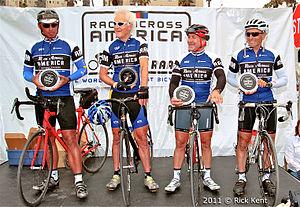
Michael Brant Shermer, né le 8 septembre 1954 à Glendale, est un journaliste scientifique et un historien des sciences américain. Fondateur et président de The Skeptics Society, il est également rédacteur en chef du magazine Skeptic. Il tient une rubrique sceptique régulière dans Scientific American. Il est aussi co-présentateur et producteur de l'émission Exploring the Unknown.
La Race Across America, ou RAAM, est une course cycliste d'ultrafond à travers les États-Unis organisée par l'Ultra Marathon Cycling Association. Le parcours diffère d'une année à l'autre mais s'est toujours déroulé de la côte Ouest à la côte Est, sur une distance moyenne de 4 800 km. Il s'agit de l'une des courses d'endurance les plus longues au monde, et de la plus vieille course cycliste d'ultrafond toujours active.